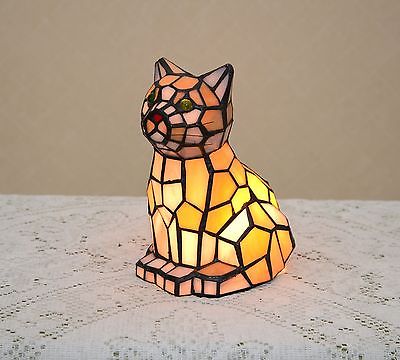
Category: lamp